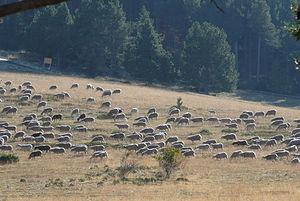
Le mont Ventoux est un sommet situé dans le département français de Vaucluse en région Provence-Alpes-Côte d'Azur. Culminant à 1 910 mètres, il fait environ 25 kilomètres de long sur un axe est-ouest pour 15 kilomètres de large sur un axe nord-sud. Surnommé le Géant de Provence ou le mont Chauve, il est le point culminant des monts de Vaucluse et le plus haut sommet de Vaucluse. Son isolement géographique le rend visible sur de grandes distances. Il constitue la frontière linguistique entre le nord et le sud-occitan.